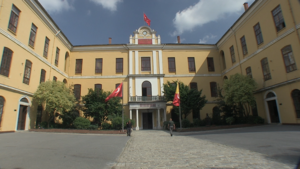
Lycée Galatasaray
L’Agence pour l’enseignement français à l’étranger est un établissement public français chargé du suivi et de l’animation du réseau des établissements d’enseignement français à l’étranger. En 2017, ce réseau, composé de 495 établissements scolaires homologués par le ministère de l’Éducation nationale, a accueilli 342 000 élèves, dont 36 % de Français, dans 137 pays. Elle a été créée en 1990 et est placée sous la tutelle du ministère de l’Europe et des Affaires étrangères.
Le lycée de Galatasaray, anciennement École impériale Mekteb-i Sultani, est un lycée situé à Istanbul. C'est le lycée le plus connu et le plus réputé de Turquie et c'est également le seul lycée public francophone. Toutes les matières scientifiques sont dispensées en français par des professeurs français, tandis que les autres matières sont dispensées en turc par des professeurs turcs.